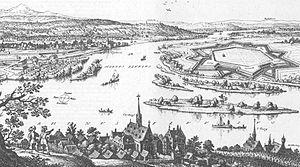
La chartreuse de l'Archange-Saint-Michel, 1308-1781, près de Mayence au diocèse de ce nom, Électorat de Mayence, fut primitivement fondée dans un ancien monastère, par Pierre d'Aspelt, archevêque de Mayence, puis rebâtie sur une montagne peu éloignée de la ville, en 1320.